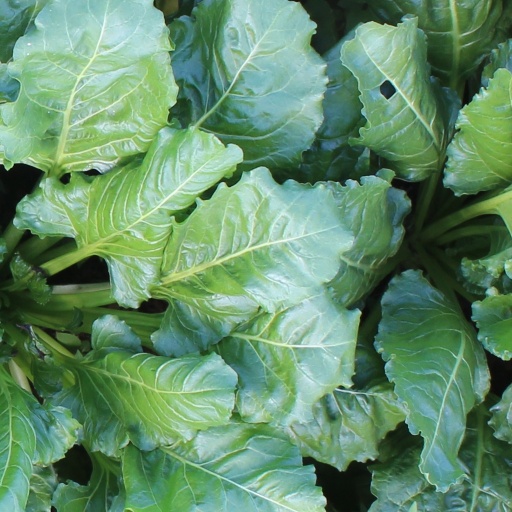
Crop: sugar beet